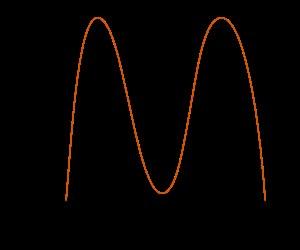
La fission nucléaire est le phénomène par lequel un noyau atomique lourd est scindé en deux ou en quelques nucléides plus légers.
Les produits de fission sont des corps chimiques résultant de la fission d'un Noyau atomique fissile : chaque noyau de matière fissile subissant une fission nucléaire se casse en deux morceaux, qui se stabilisent sous forme de nouveaux atomes. Les produits de fission se forment suivant une distribution statistique et on y trouve des isotopes d'une bonne partie des éléments chimiques existants. Ce sont les « cendres » de la réaction nucléaire, qui constituent des déchets radioactifs ultimes.